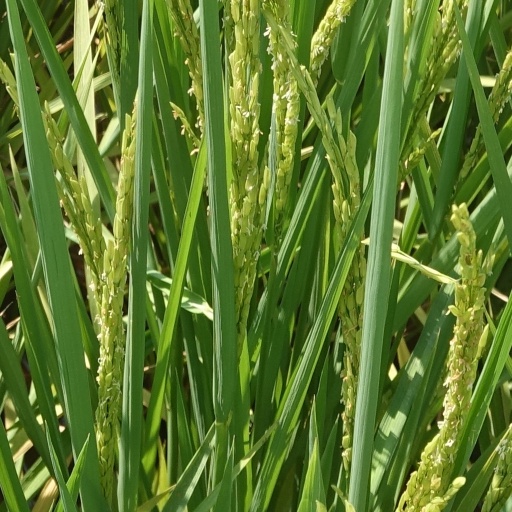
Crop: rice